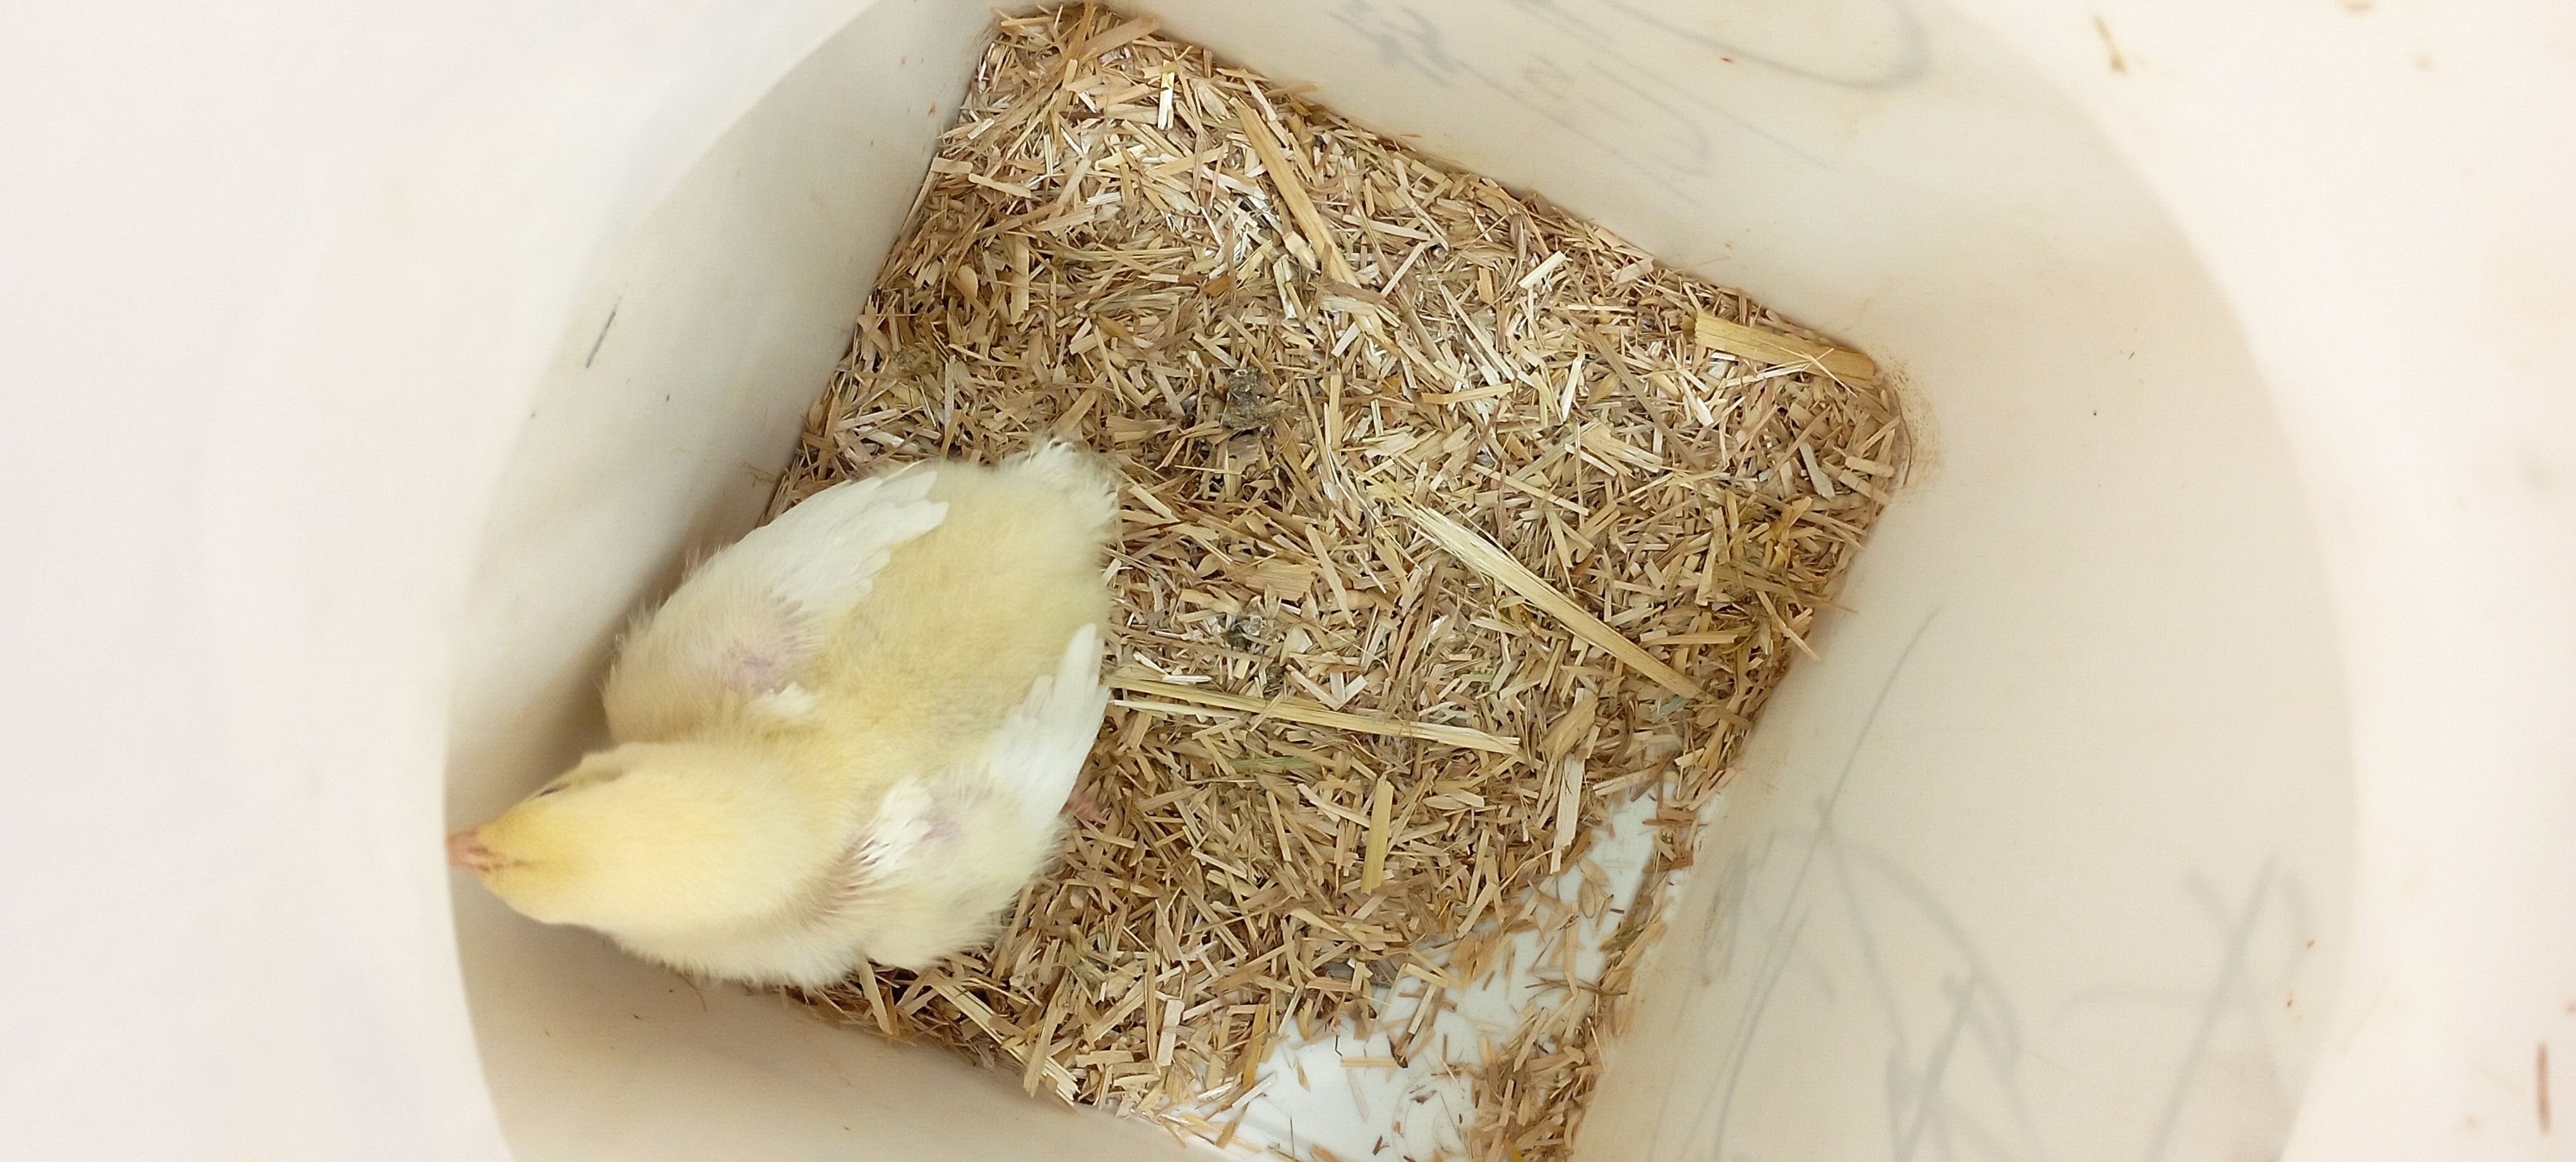
Weight: 227 g